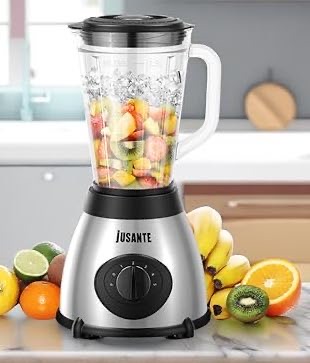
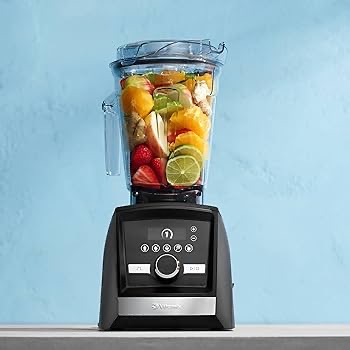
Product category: items_blender
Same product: no